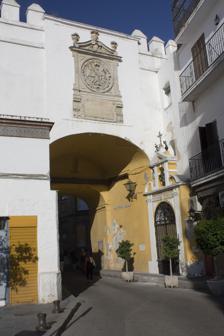
Building: Postigo del Aceite
Country: Spain
Year built: 1107
Image of Postigo del Aceite today. Market next to the postigo in a work by Joaquín Turina in 1907 ( Thyssen Museum of Málaga ) The Postigo del Aceite (gate of the Oil) (known in Muslim times as bad al-Qatay ) is with the Puerta de la Macarena and Puerta de Córdoba the only three access preserved in today of those who had the walls of Seville , Andalusia , Spain . Located in the old area of Puerto de Indias , next to the Correos building in the barrio del Arenal of Seville , including the  calle Dos de Mayo and the calle Almirantazgo, bordering the Royal Dockyards of Seville . History and description It was built in the year 1107, in times of Ali ibn Yusuf , and renovated in 1572 - 1573 by architect Benvenuto Tortello under the mandate of Francisco Zapata y Cisneros , 1st Count of Barajas , who then held the position of mayor . It was well known as it was the place where entered the oil to the city. In the 18th century was opened on its right side a small chapel which had a baroque altarpiece with an image of the Immaculate Conception attributed to Pedro Roldán . In the 12th century had a different function, and was known as bad al-Qatay ( gate of Boats ) as the Almohad rose next to the Royal Dockyards of Seville for the construction of ships; later it recorded in some sources as puerta de la Alhóndiga (gate of the Granary), puerta del Aceite (gate of the Oil) or puerta de la Aceituna (gate of the Olive), according to tradition because through that gate come these products in the city. On the inside of the postigo, on the arch, it features a carved stone representation of Saint Ferdinand , with the bishops Isidore and Leander and, under it, a tombstone that attests the reform by Tortello. Inside the arch it can see the rails where were placed the planks to stop the constant flooding of the river. The entrances of the walls were divided into puertas and postigos, defined as postigos the non-main gates of the city or town. This place is also known in Seville as arco del Postigo . Much of the walls was demolished by the City Council of Seville in the 19th century on the occasion of the new urbanization and ensanche of the city. Currently only they remain completes the puerta de la Macarena and this postigo, and preserved little remains of what were the puerta Real , the puerta de Córdoba and postigo del Carbón . For the architectural environment and narrowness, it is one of the favorite points of the confraternities to see pass the Confraternities of the Holy Week in Seville . Costalero of the Postigo The Holy Monday of year 1999 is sadly remembered for having happened in the arch the death of the Costalero Juan Carlos Montes happened to the shout of Al cielo con Él (To the heaven with he) See also Walls of Seville References